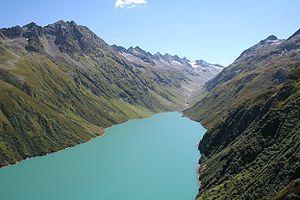
Lai da Curnera est un barrage suisse construit en 1966 dans le canton des Grisons. Le mur du barrage fait 153 m de hauteur. Il s'agit d'un barrage de type voûte. Son volume de retenue fait 5 620 000 m3. Il se situe au sud-est de l'Oberalppass à 1 956 m d'altitude. Ce barrage apparaît dans le film Edge of Tomorrow.